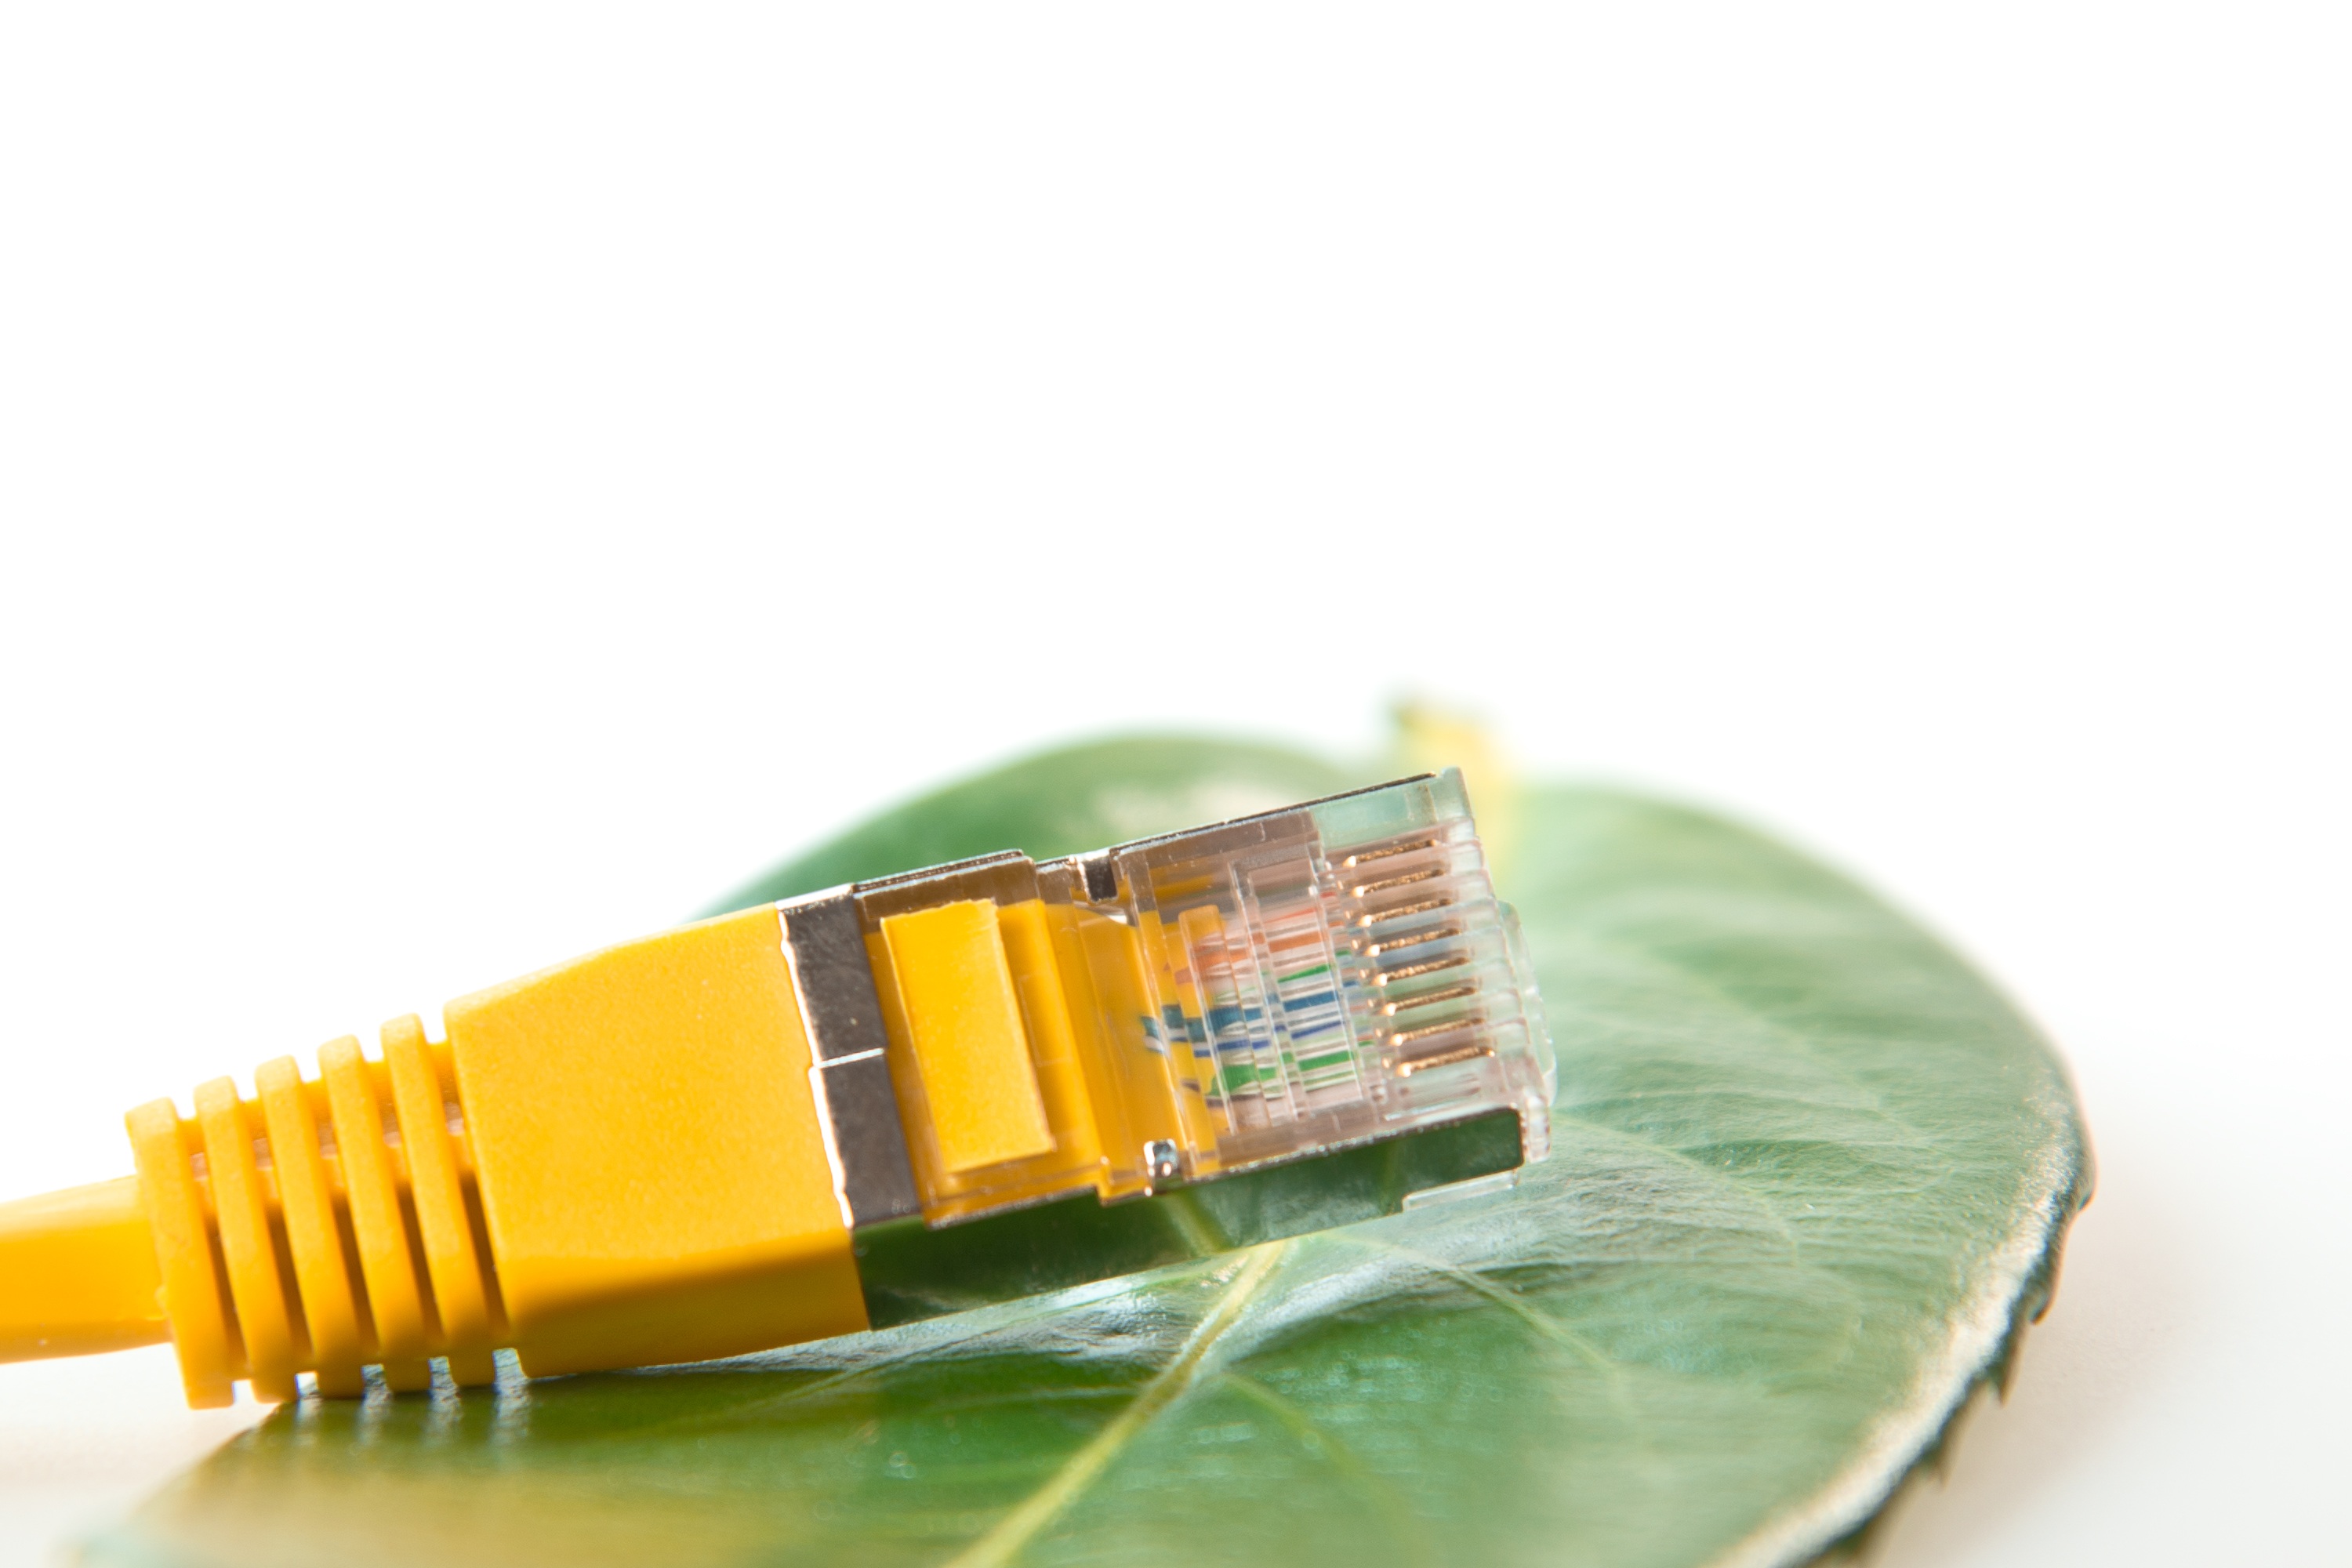
computer, technology, leaf, cable, line, macro, yellow, eco, product, patch, rj, hardware, connection, network, plug, lan, data processing, edp, network cables, patch cable, lan cable, network connector, rj 45, rj45